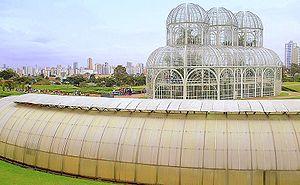
Jardin Botanique de Curitiba, Paraná, Brésil